Drinkstone windmills

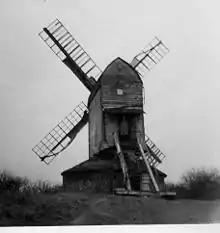
The post mill before the fantail was fitted

"Drinkstone post mill" was featured in the Dad's Army episode "Don't Forget the Diver" in which Lance Corporal Jones went round on the sails of the mill and was thrown off into a pond.